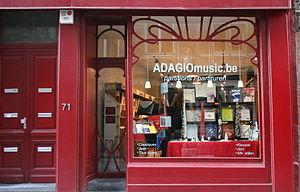
Rue des Éperonniers 71, Bruxelles, Belgique. Vitrine Art Nouveau
La rue des Éperonniers est une artère de Bruxelles-ville qui va de la rue Marché aux Herbes à la place Saint-Jean et à la rue de la Violette.